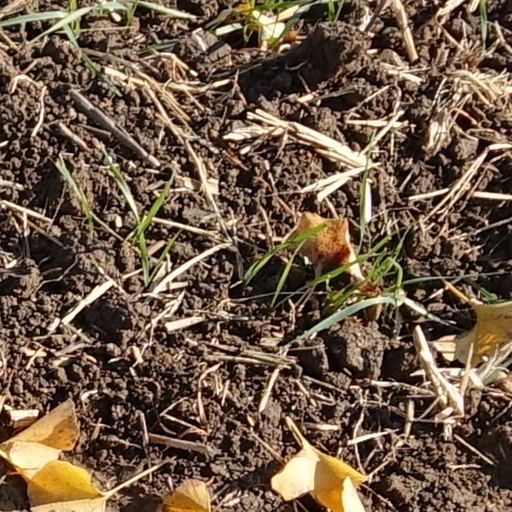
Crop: wheat